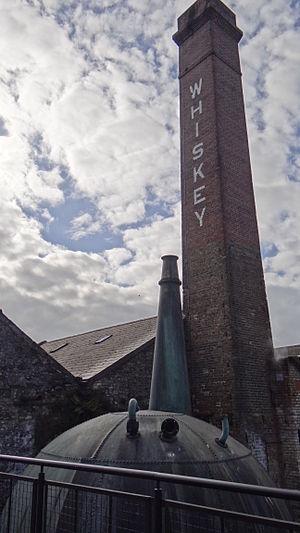
Distillerie de Kilebeggan
Kilbeggan est une ville du comté de Westmeath en Irlande située sur la rivière Brosna au sud ouest de Kilbeggan.